Music of Argentina

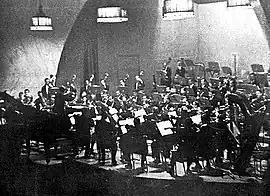
The Buenos Aires Philharmonic Orchestra performing in Mar del Plata during its first season (1947)

Early Argentine rock and roll was heavily influenced by Anglophone artists. Singer and actor Sandro initially styled himself after Elvis Presley, and even earned the nickname "the Argentine Elvis." His music is often considered a precursor to Argentine rock. At the same time, the variety show "El Club del Clan" hoped to compete in the domestic rock and roll market by offering young people a mixture of pop music, rock and roll, bolero and cumbia. The show was extremely popular and turned its cast—including Palito Ortega, Leo Dan, Billy Caffaro, Violeta Rivas, and Cachita Galán—into the first national teen idols. Both Sandro and "El Club del Clan" offered young Argentines the opportunity to listen to rock and roll in Spanish at a time when the market was dominated by music in English.